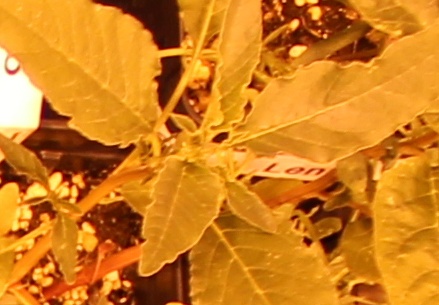
Label: Waterhemp